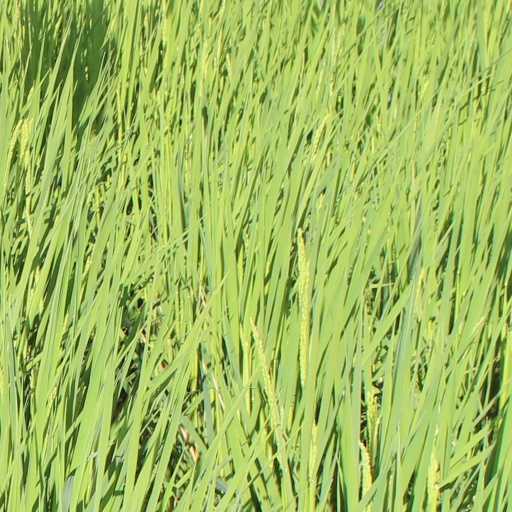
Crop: rice